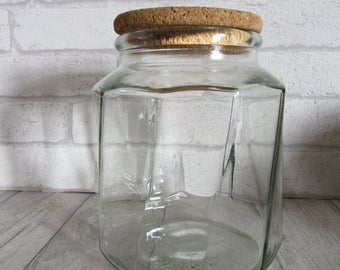
Waste category: glass